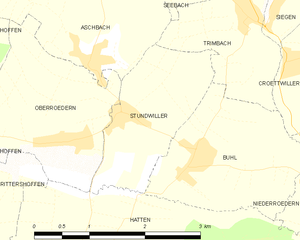
Carte des communes françaises